12th Royal Lancers

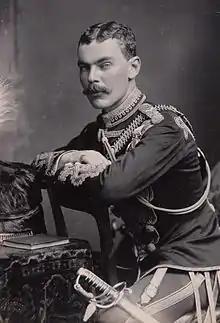
The 11th Earl of Airlie, who was killed while commanding the regiment at the Battle of Diamond Hill in the Second Boer War

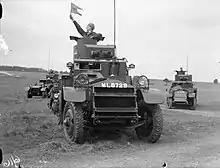
A troop of 12th Royal Lancers exercising with Lanchester 6×4 armoured cars in 1938

The regiment of dragoons was raised in Reading by Brigadier-General Phineas Bowles as the Phineas Bowles's Regiment of Dragoons in July 1715 as part of the response to the Jacobite rebellion. It was employed escorting prisoners to London later in the year. In 1718, the regiment was placed on the Irish establishment and posted to Ireland, where it remained for 75 years.